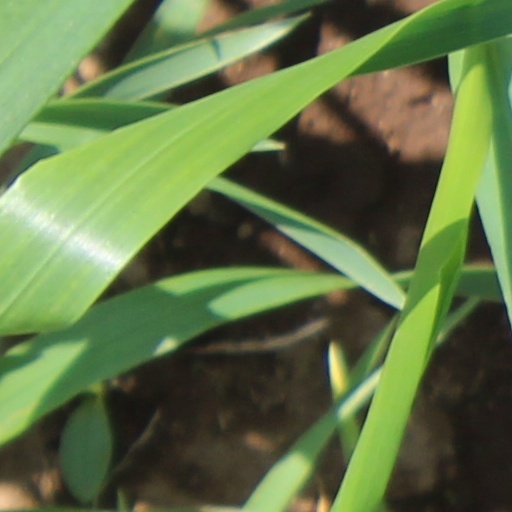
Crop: wheat